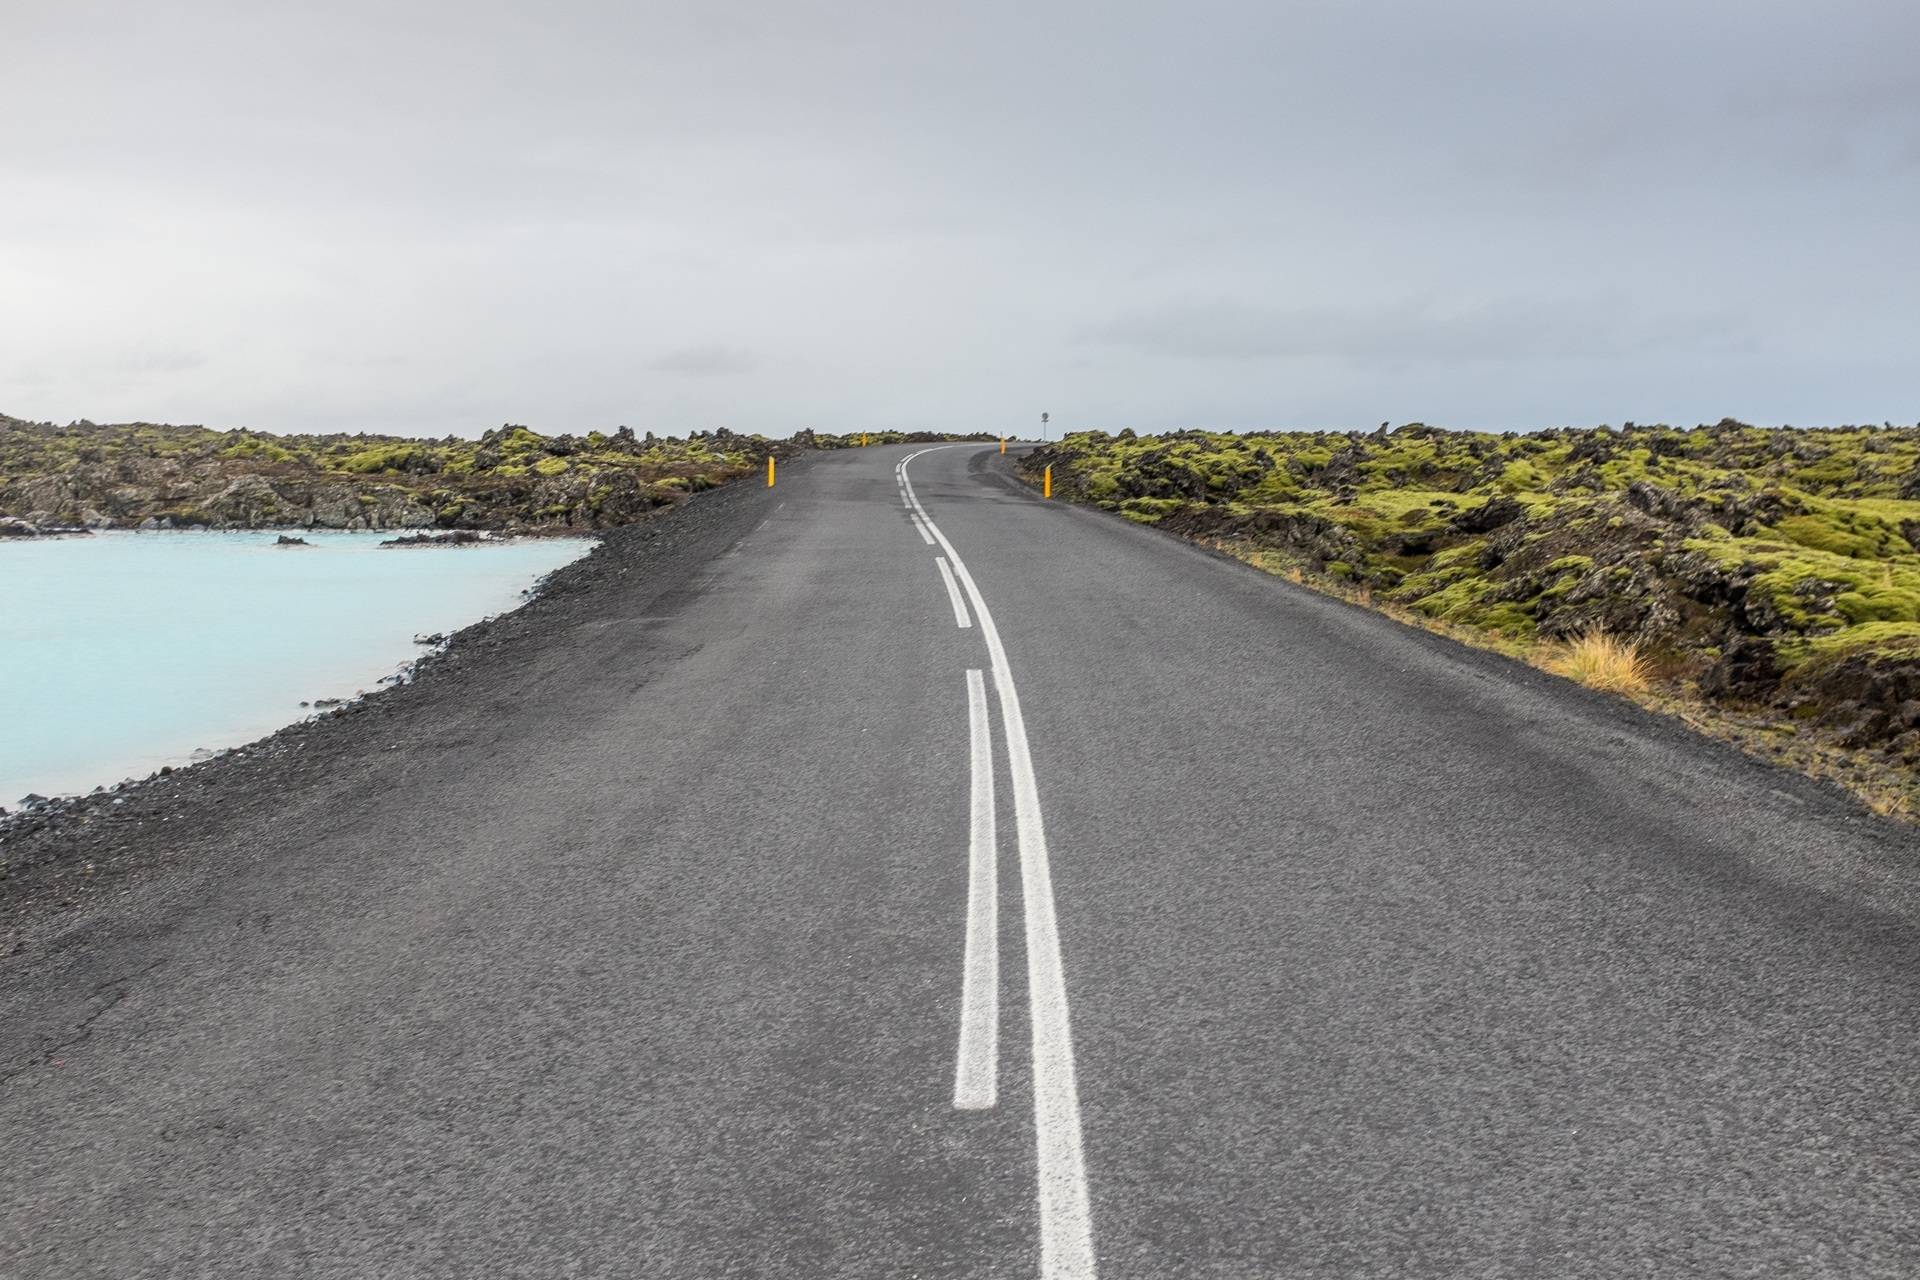
sea, coast, horizon, road, countryside, highway, country, asphalt, tarmac, transportation, empty, open road, freedom, route, lane, road trip, roadway, infrastructure, destination, road surface, nonbuilding structure, controlled access highway